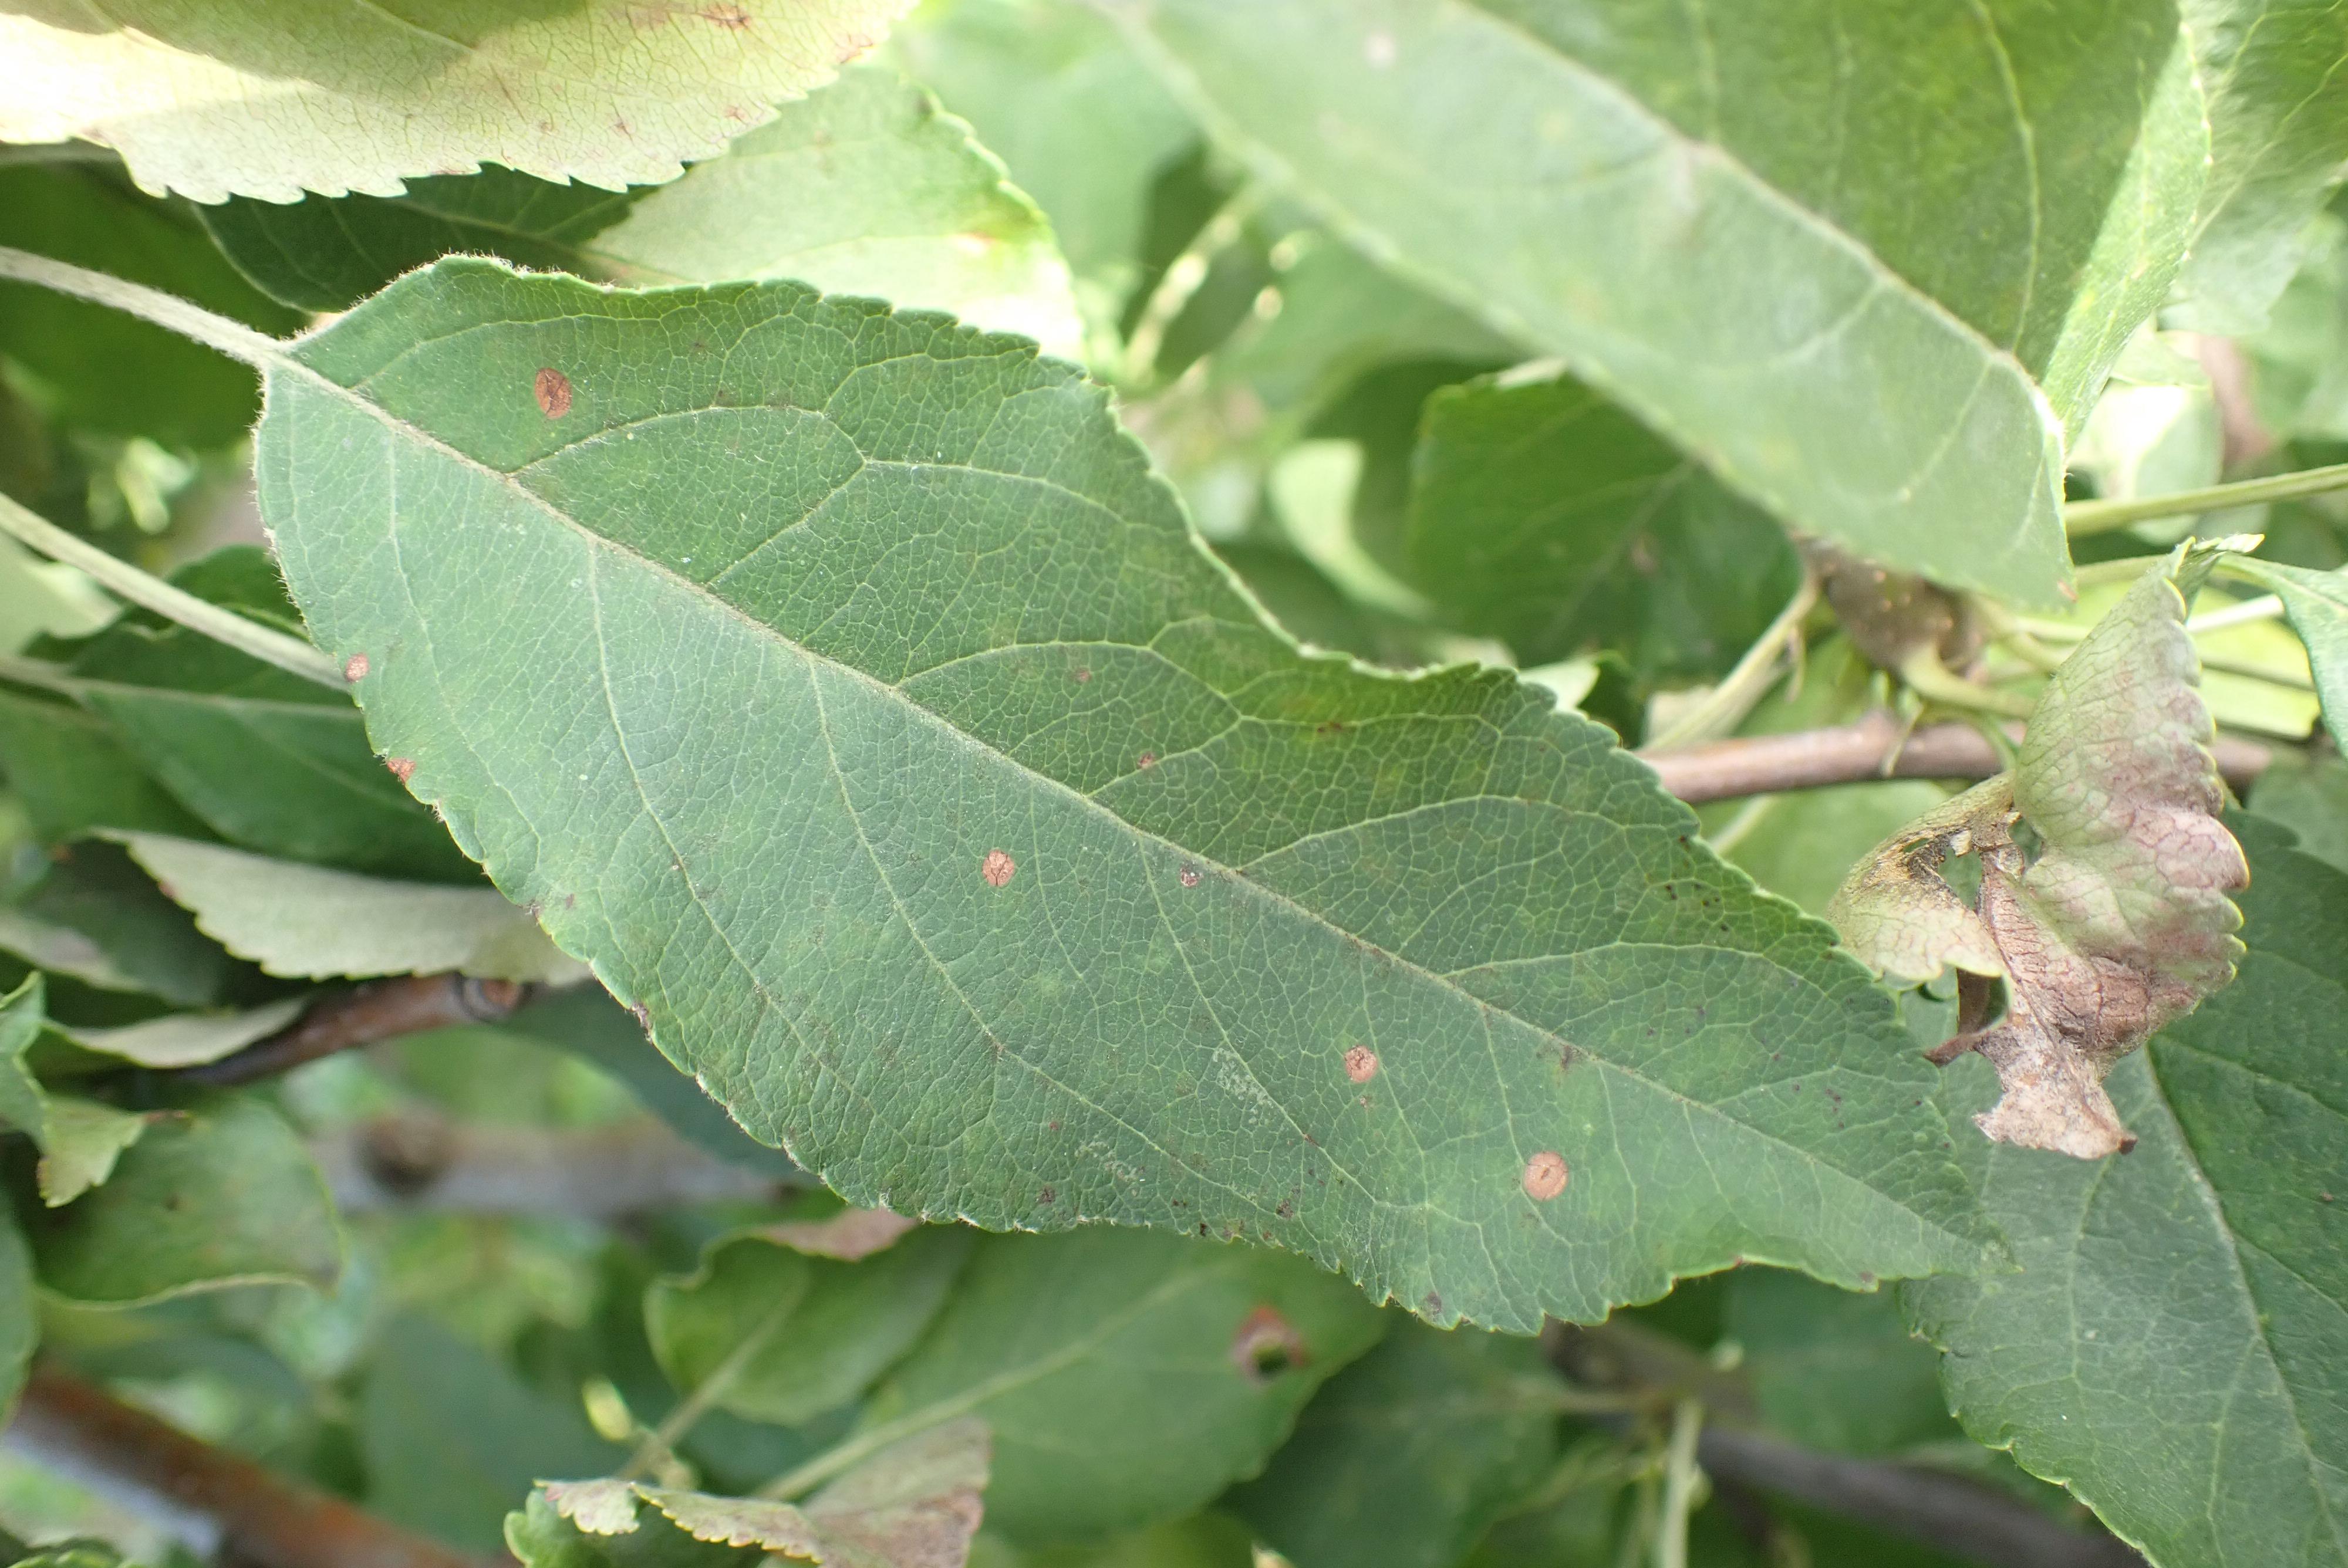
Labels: scab, frog_eye_leaf_spot